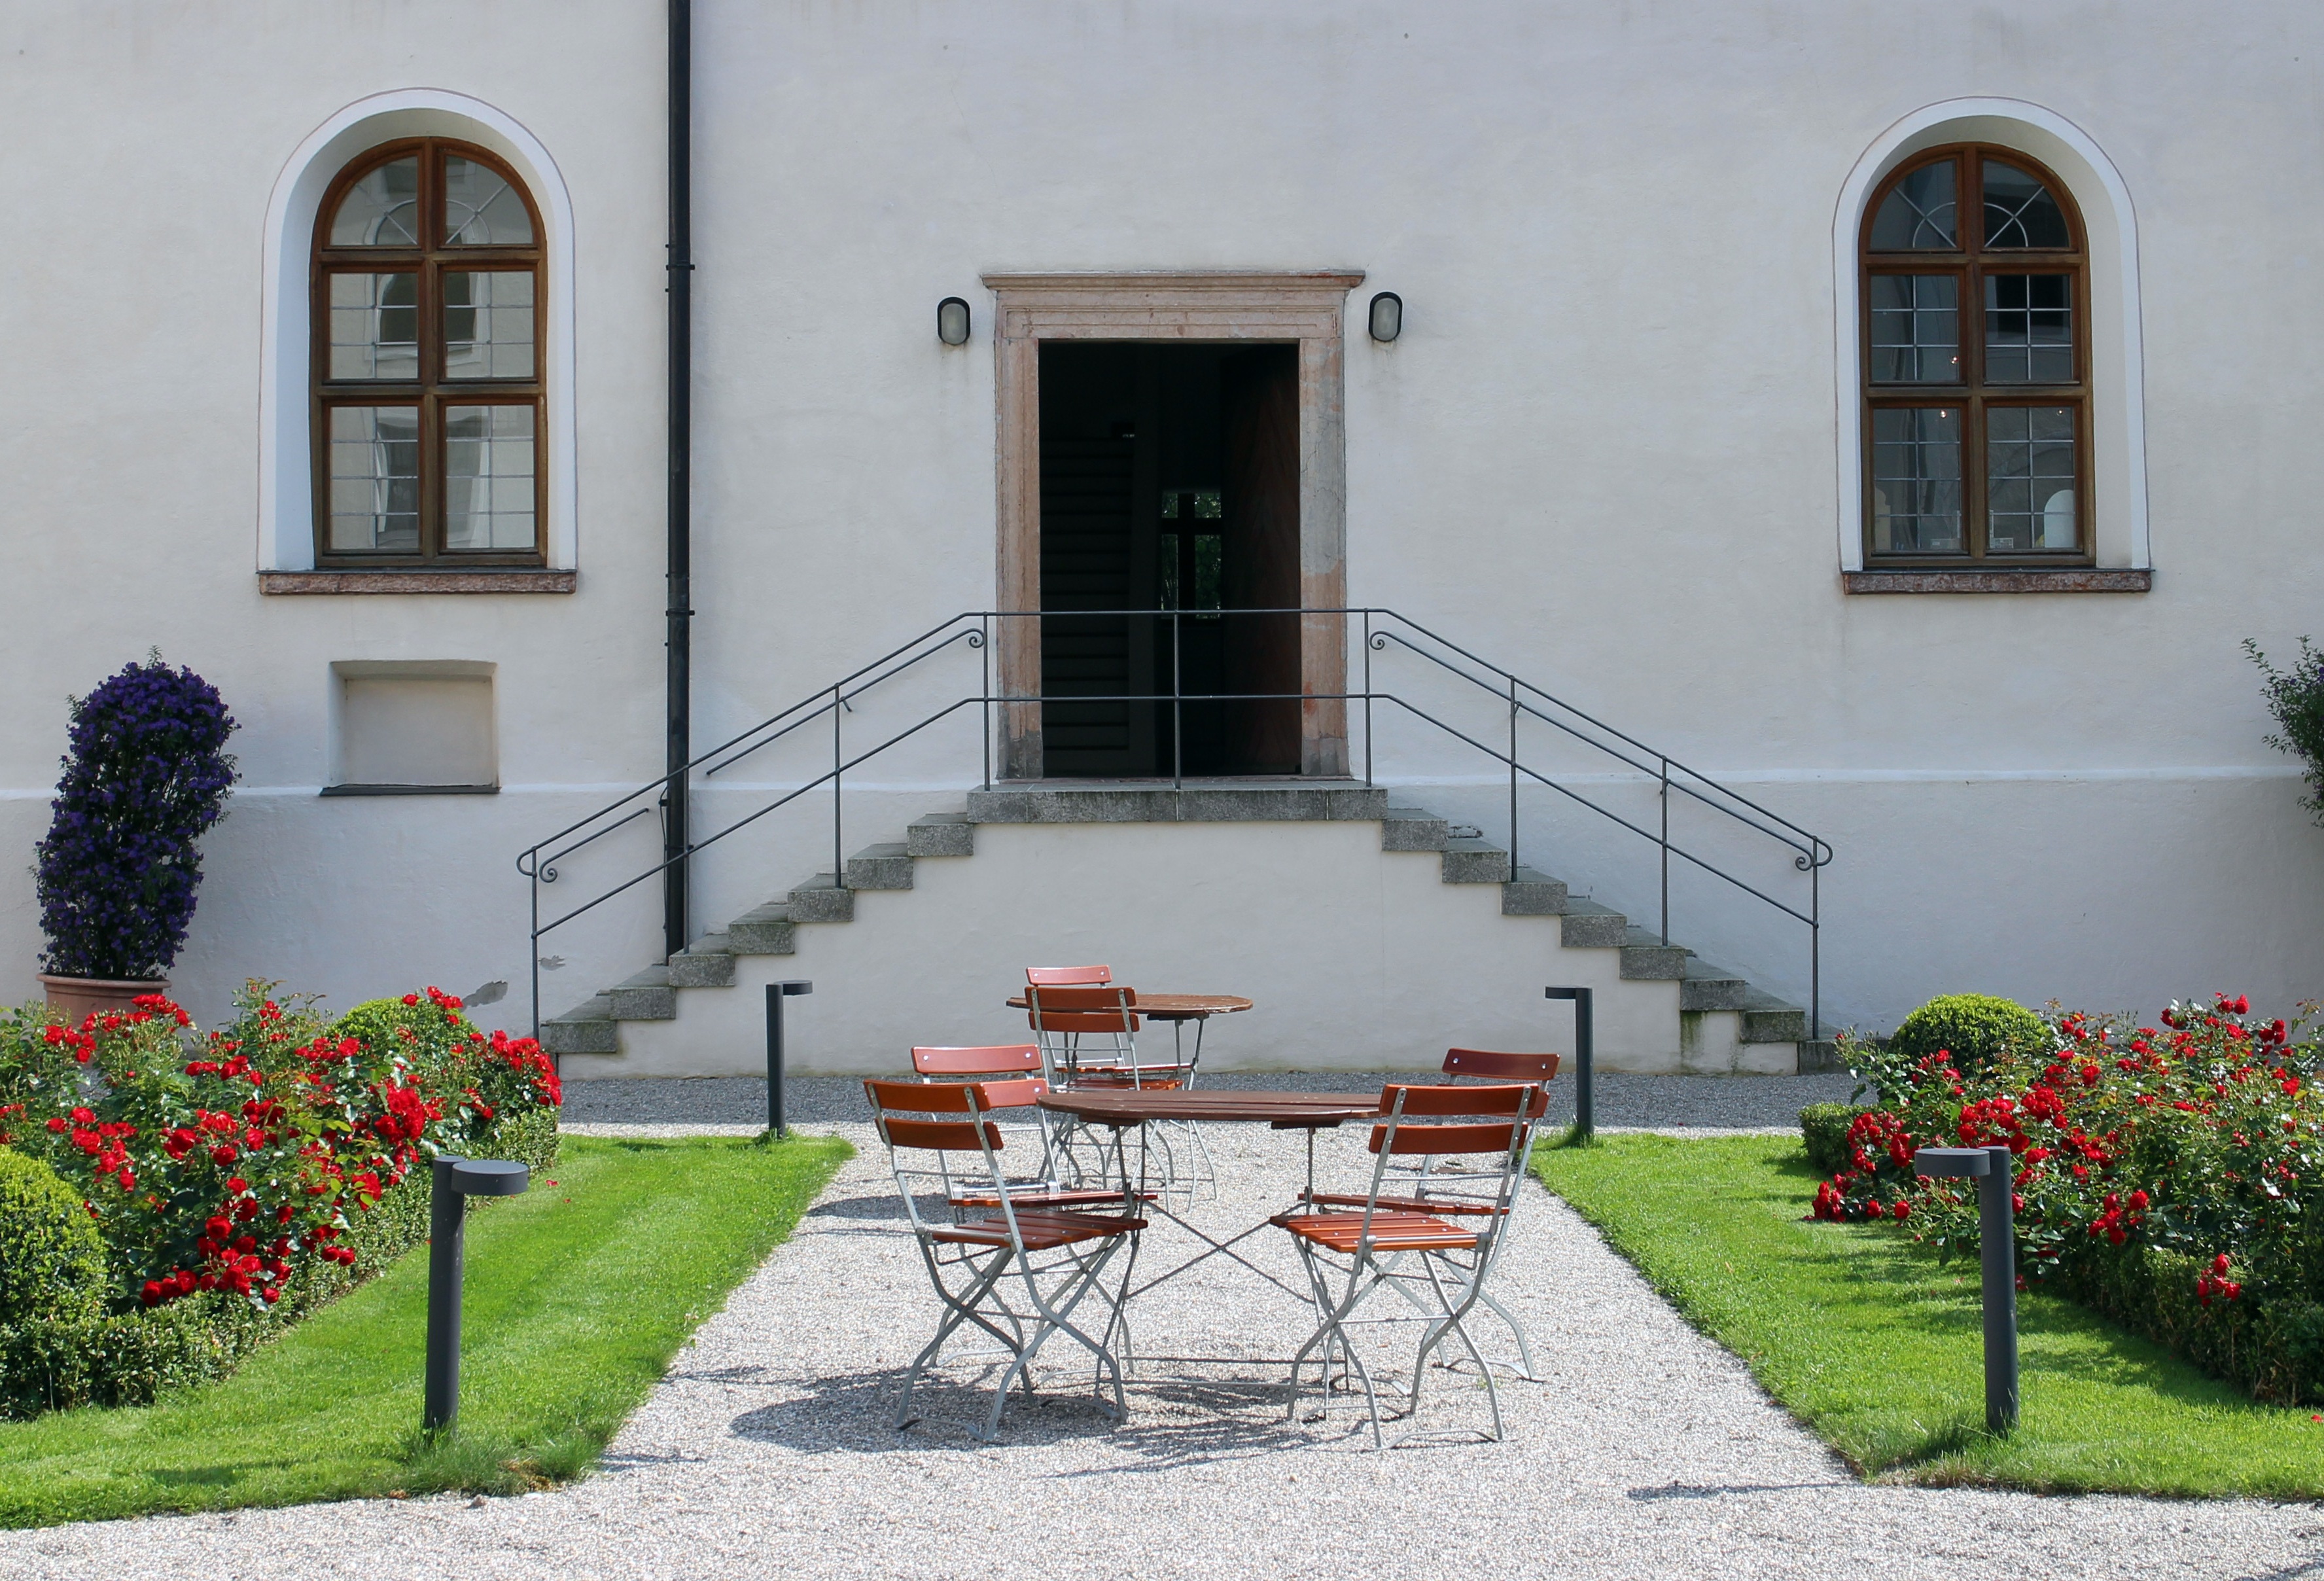
architecture, villa, house, seat, window, building, home, staircase, porch, cottage, facade, property, chapel, courtyard, stairs, estate, input, hacienda, emergence, gradually